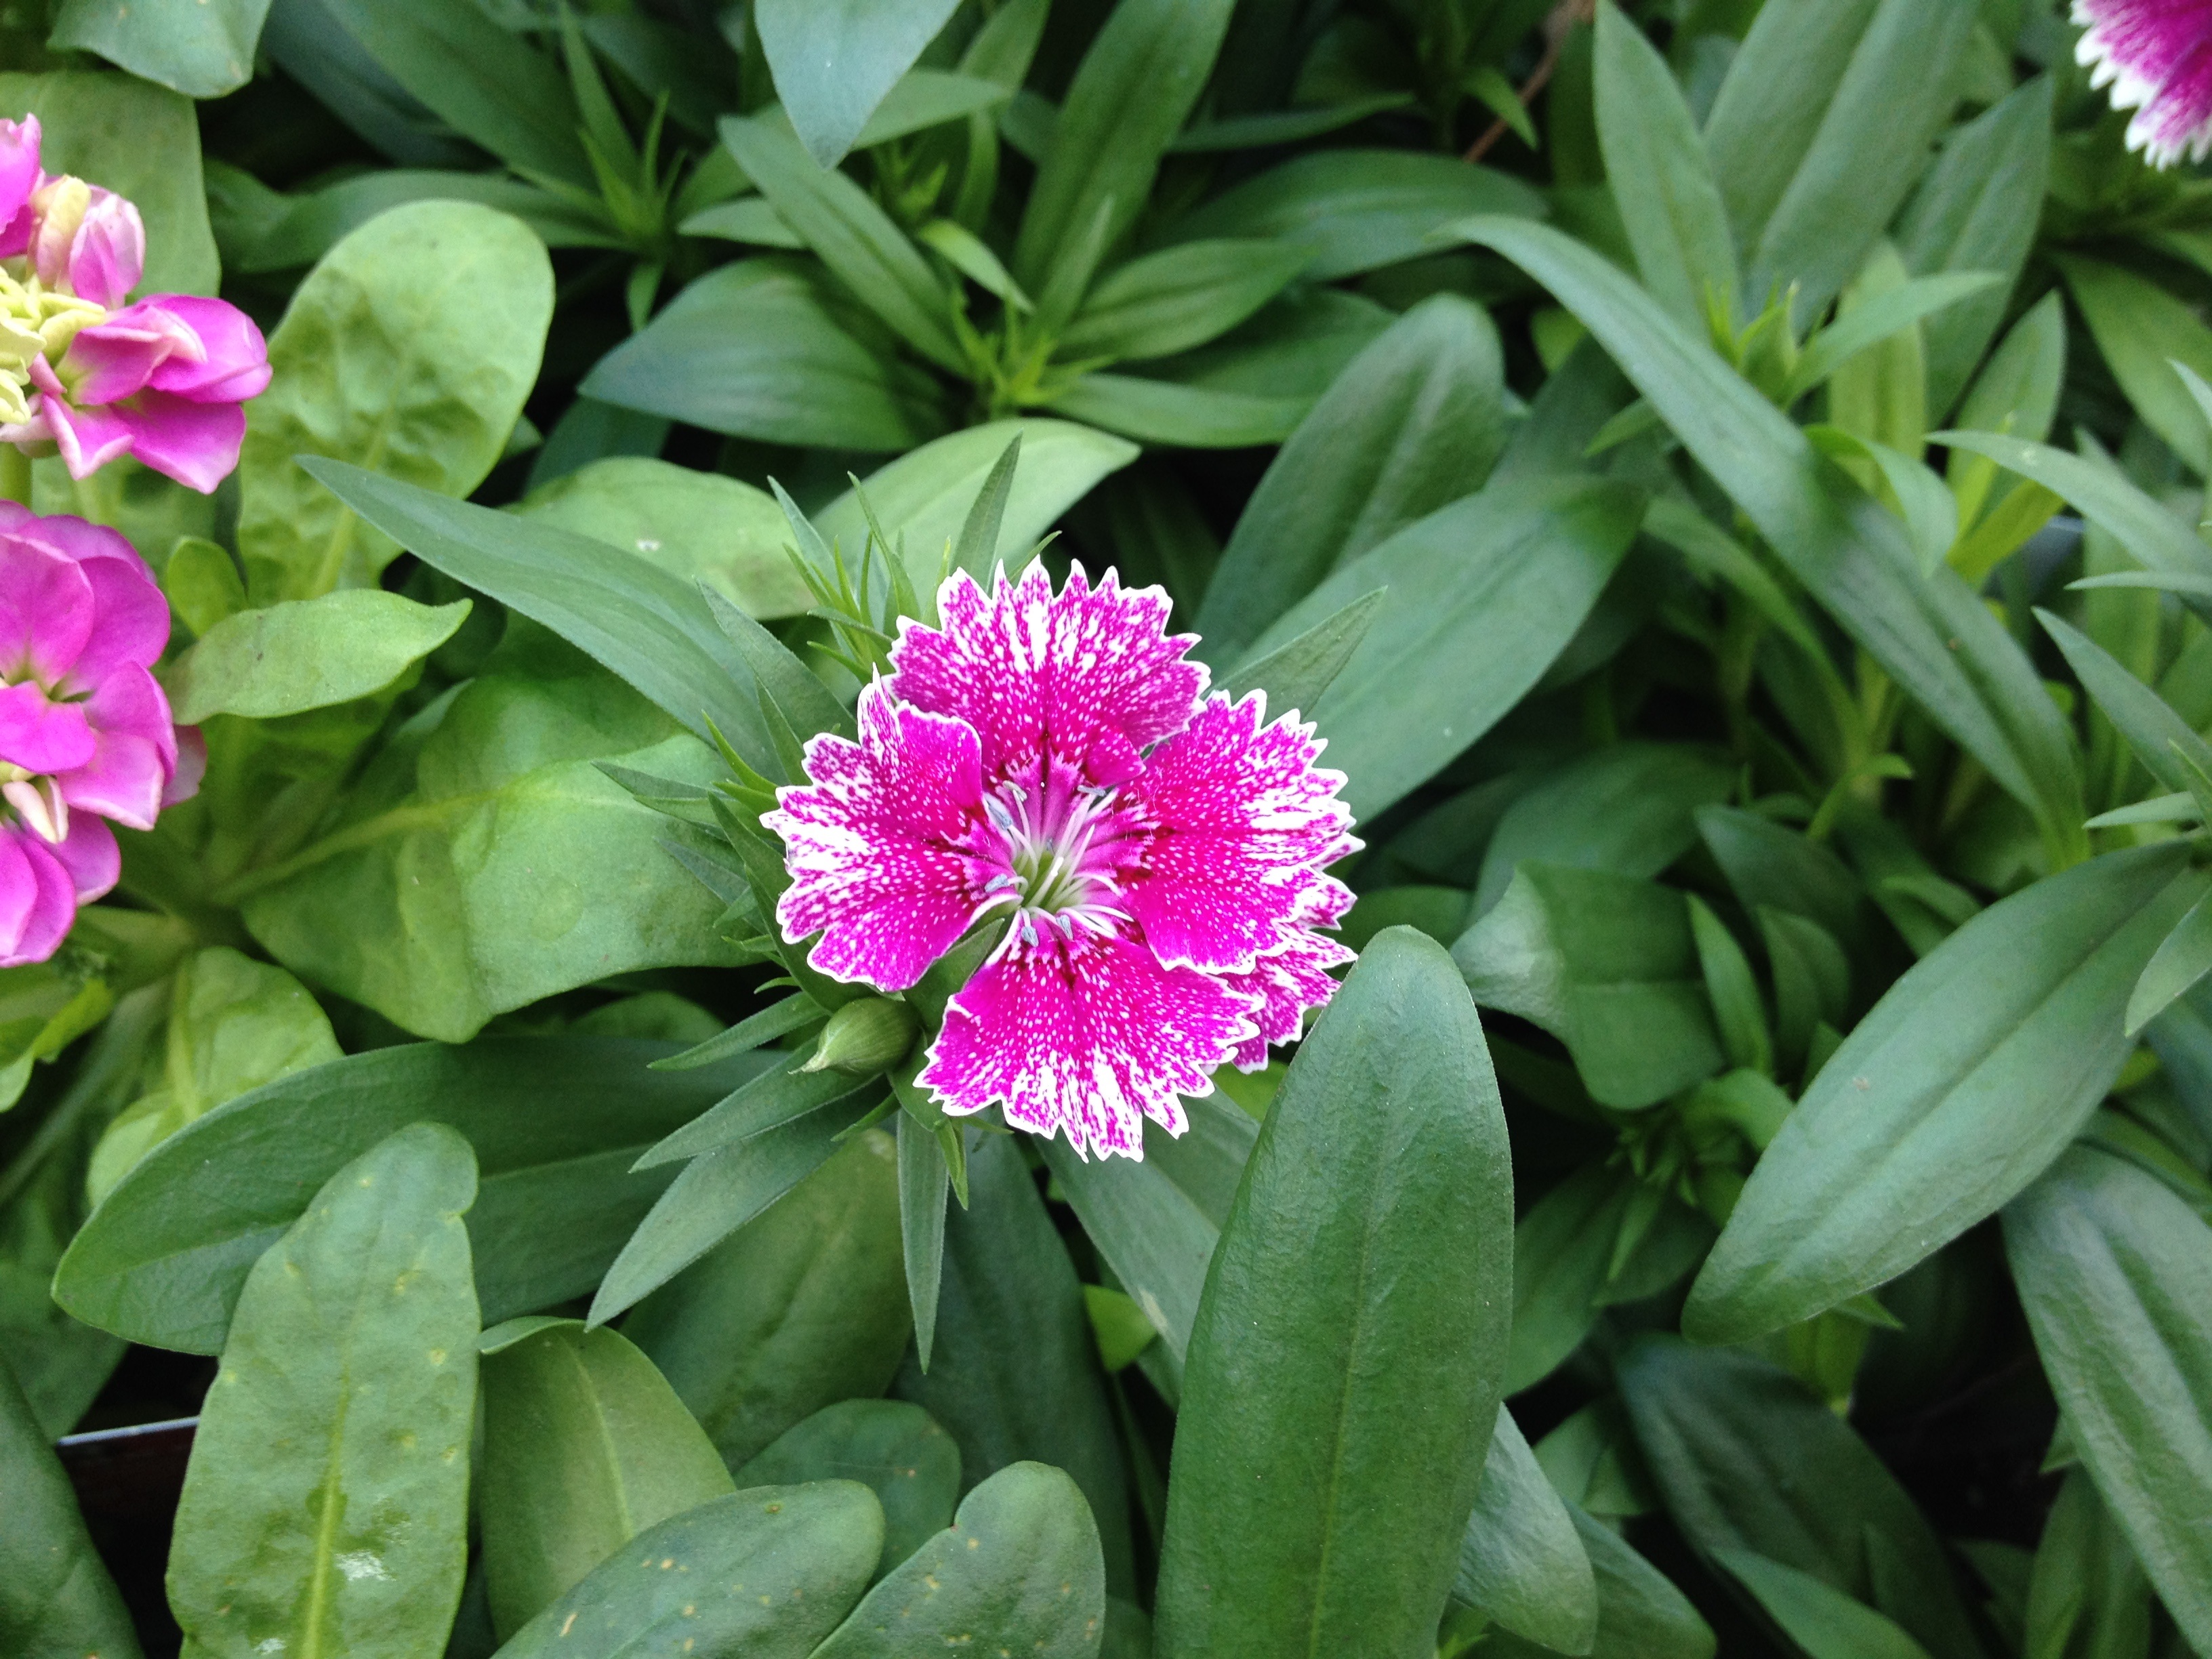
landscape, nature, forest, blossom, plant, lawn, flower, petal, summer, green, botany, garden, flora, season, flowers, leaves, shrub, peony, flowering plant, land plant